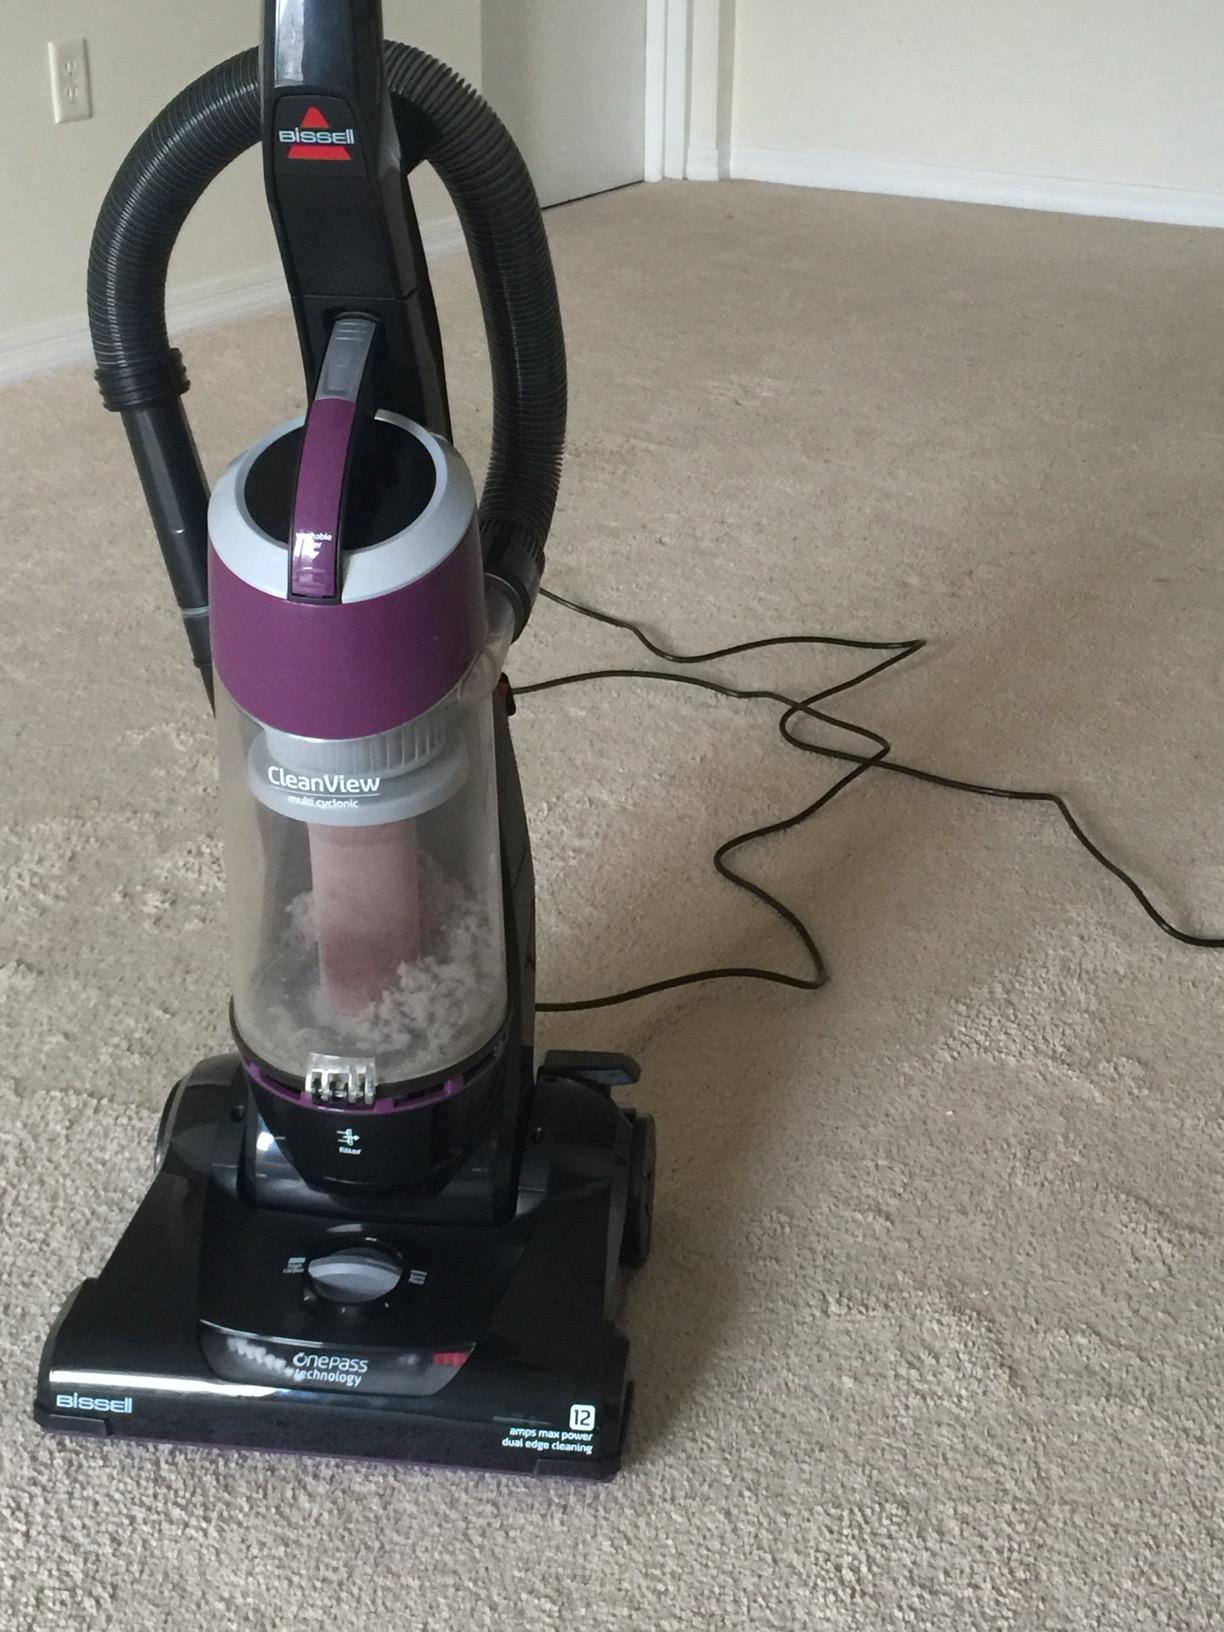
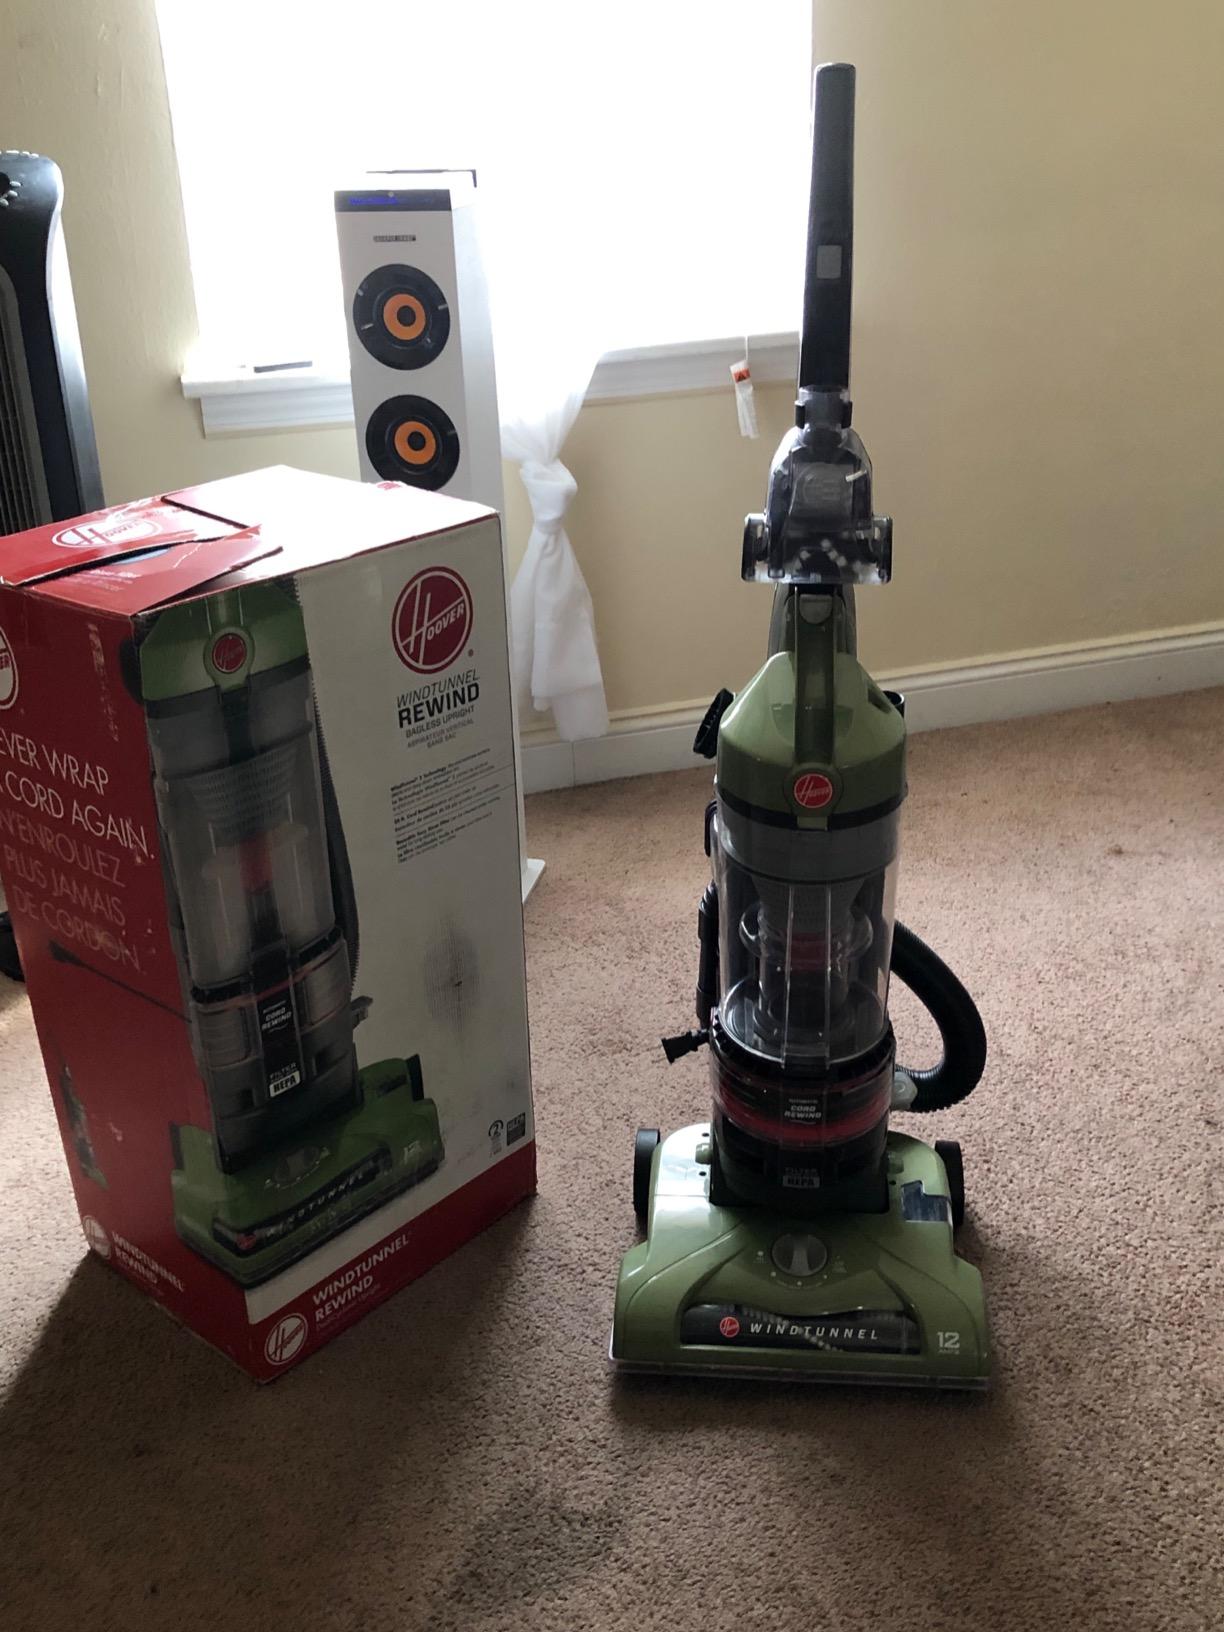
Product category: items_vacuum
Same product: no